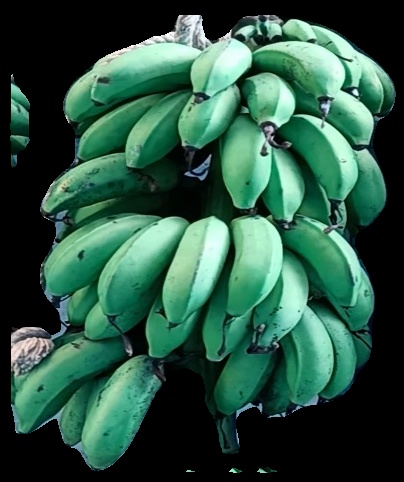
Variety: rasbale
Grade: grade2